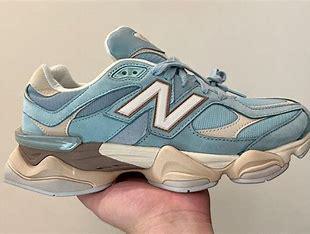
Brand: New
Model: Balance New Balance 9060